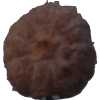
Label: orange_peeled